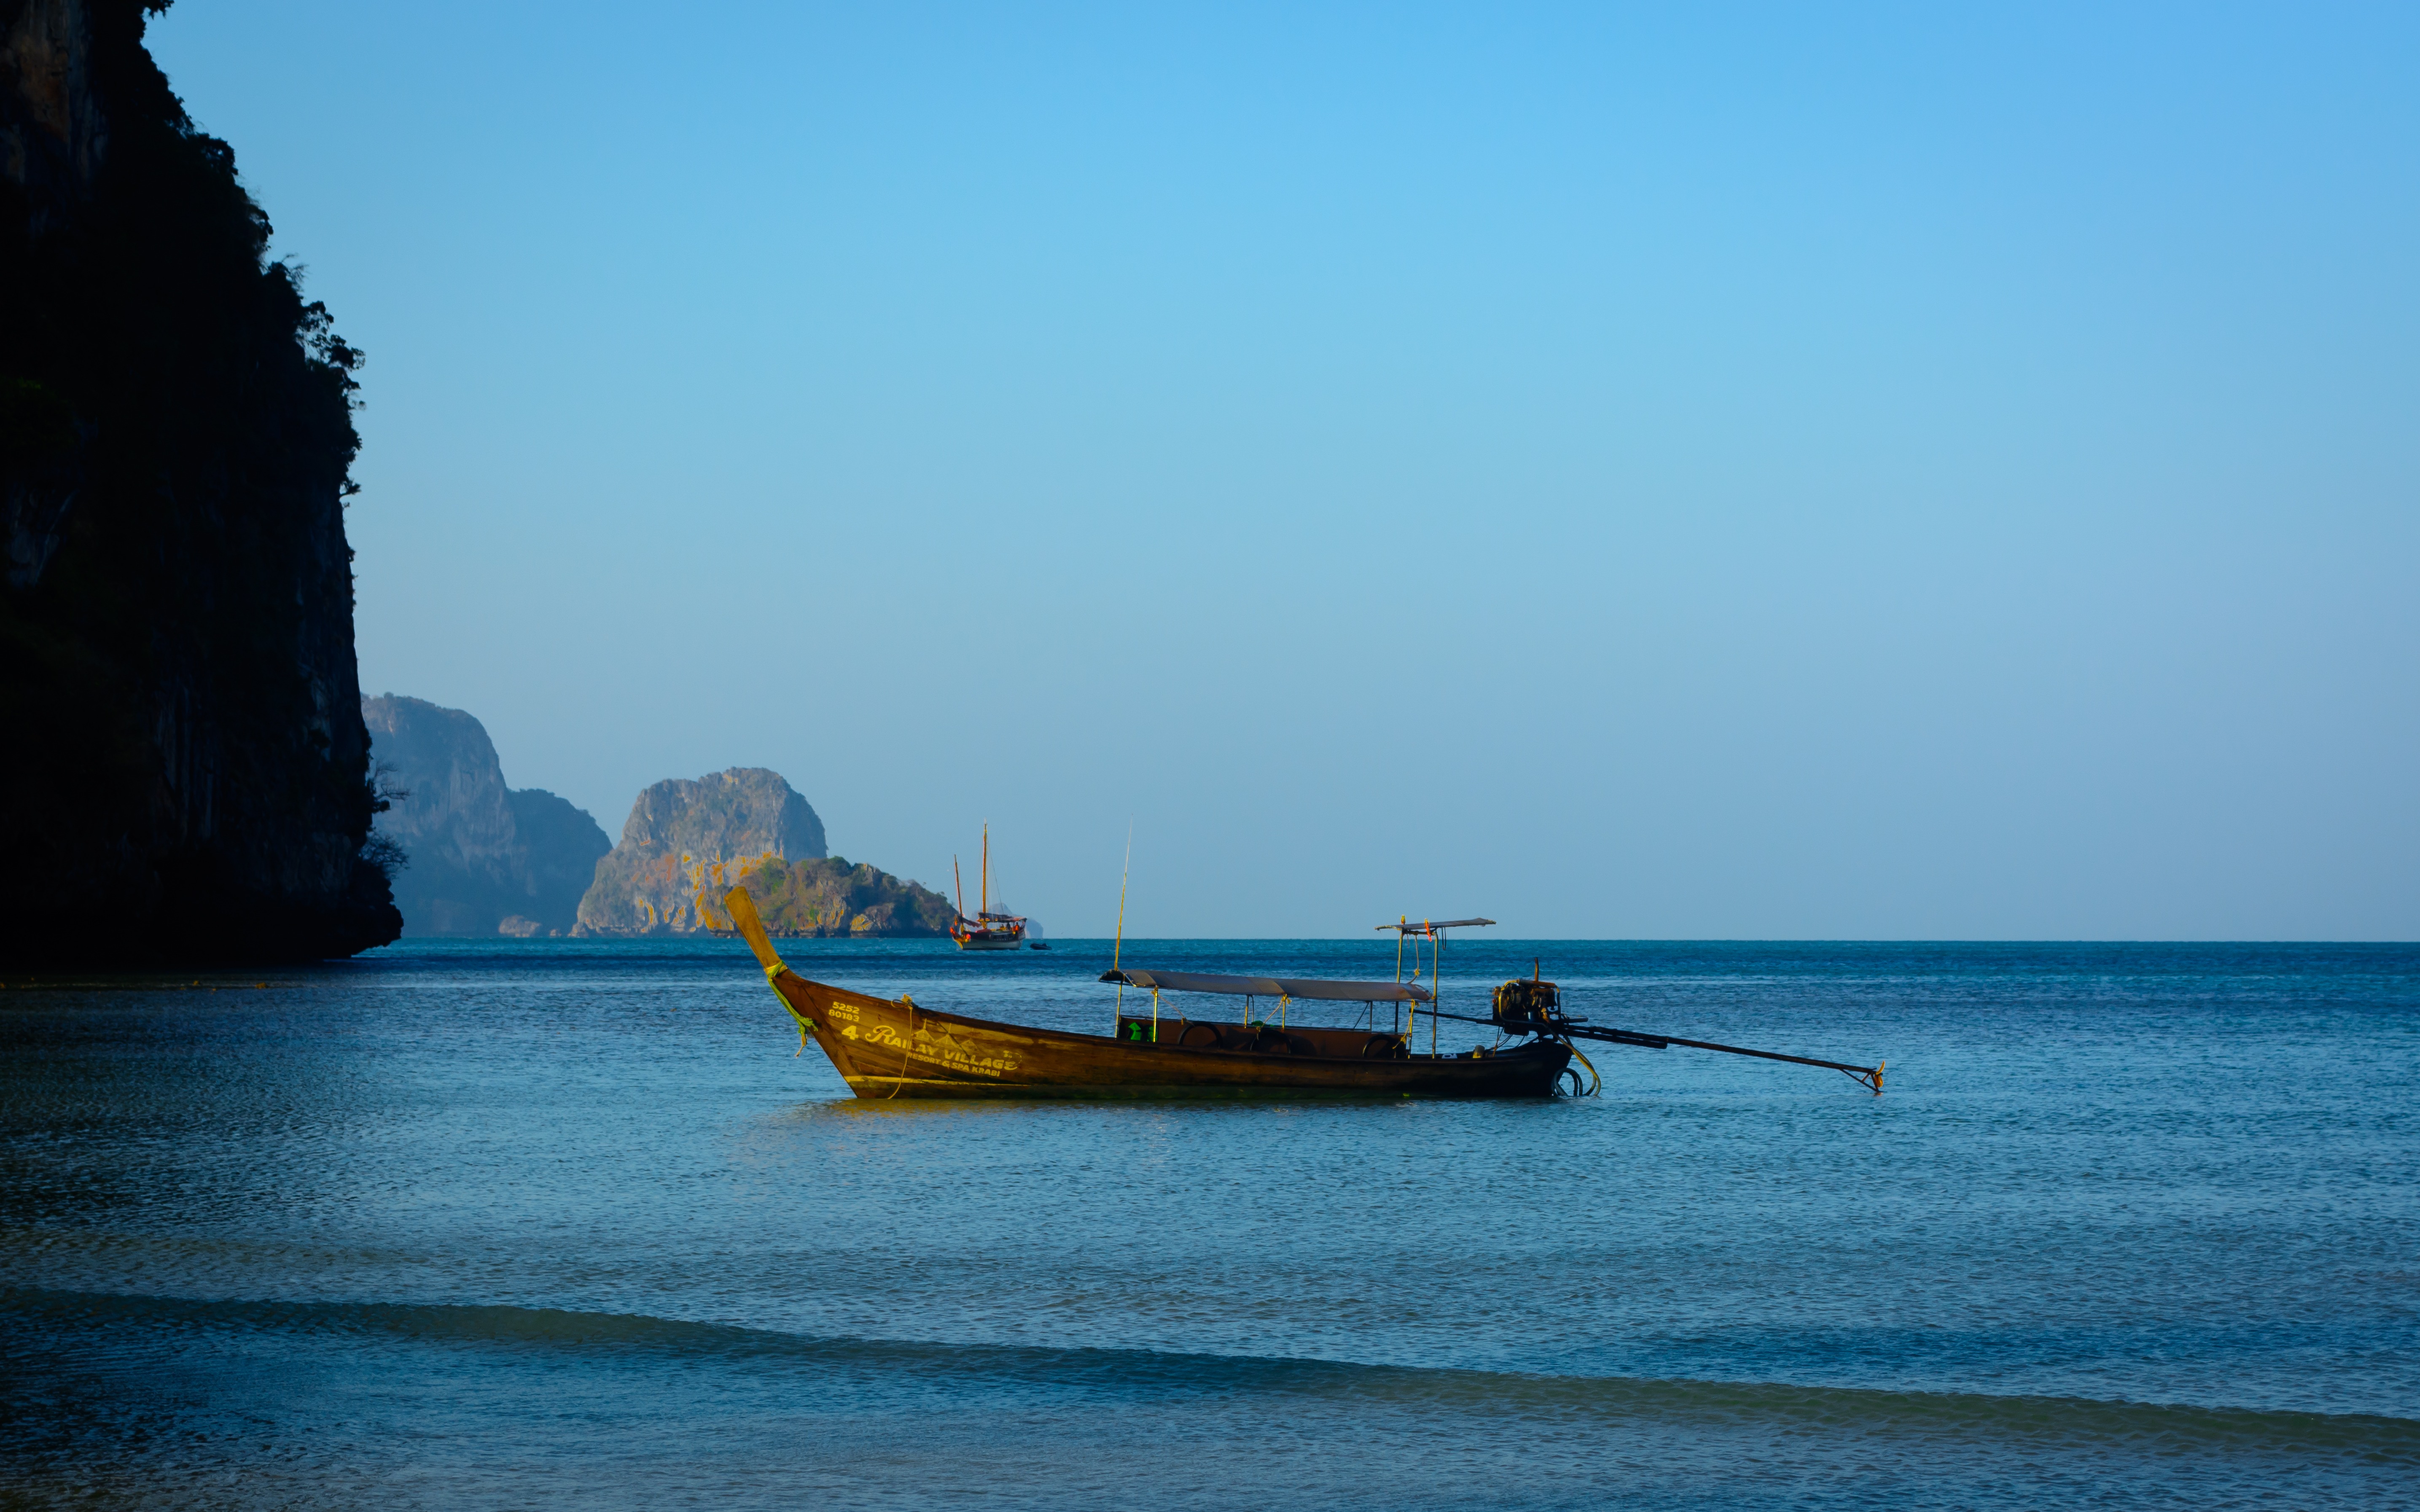
beach, landscape, sea, coast, tree, water, outdoor, ocean, horizon, mountain, sky, sun, boat, hill, shore, wave, summer, travel, cliff, green, vehicle, tropical, natural, holiday, bay, island, blue, colorful, tourism, thailand, body of water, ocean view, background, azure, beautiful, watercraft, oriental, longtail, longtail boat